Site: brandenburg
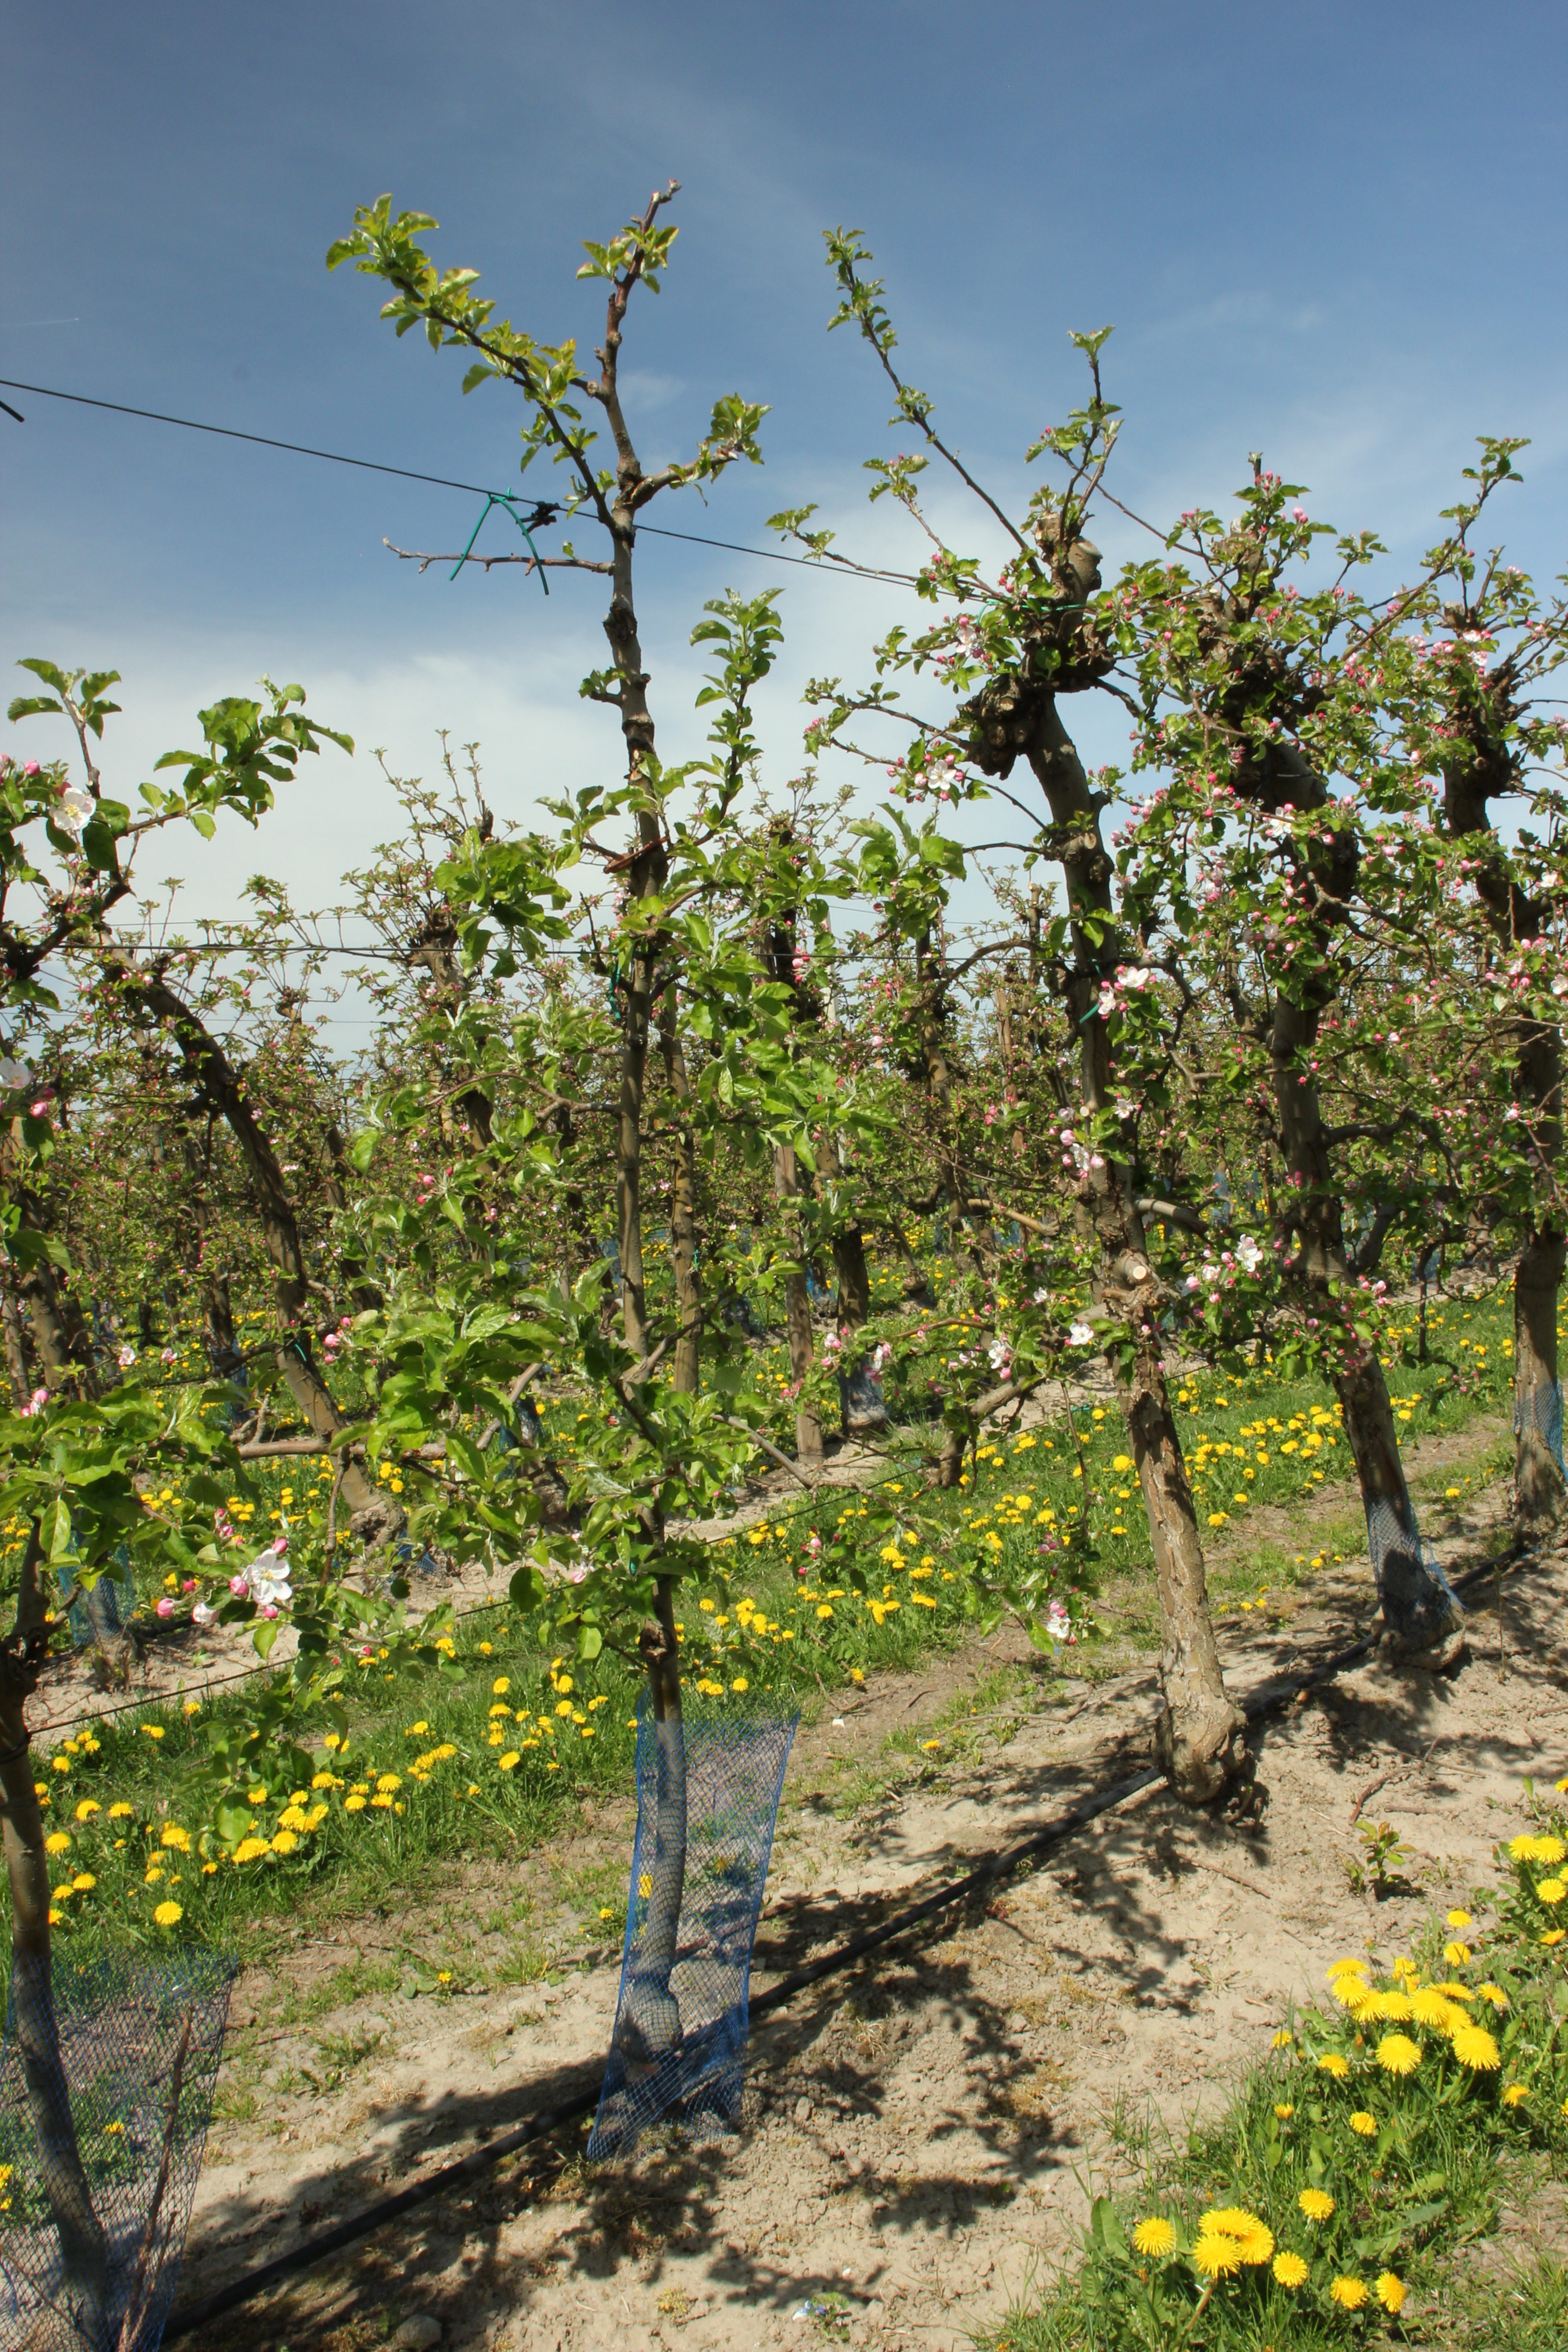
Growth stage (BBCH 57): Inflorescence emergence